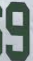
Number: 9